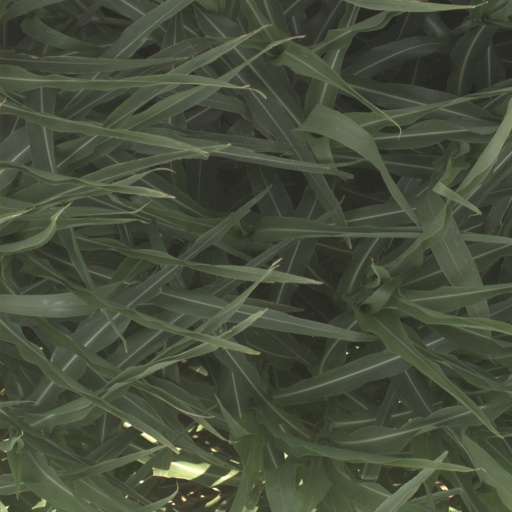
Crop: sorghum